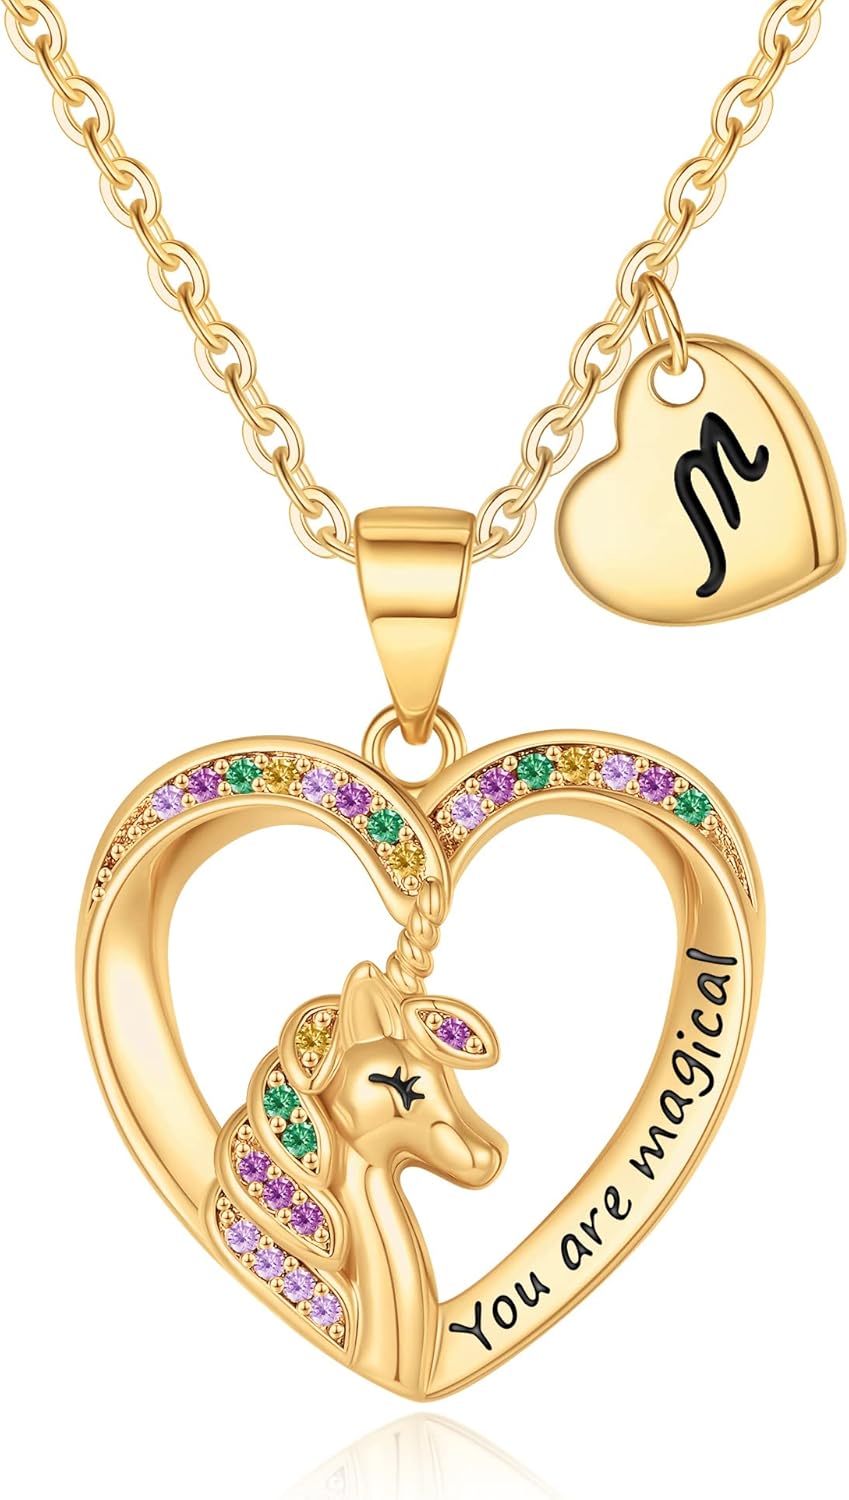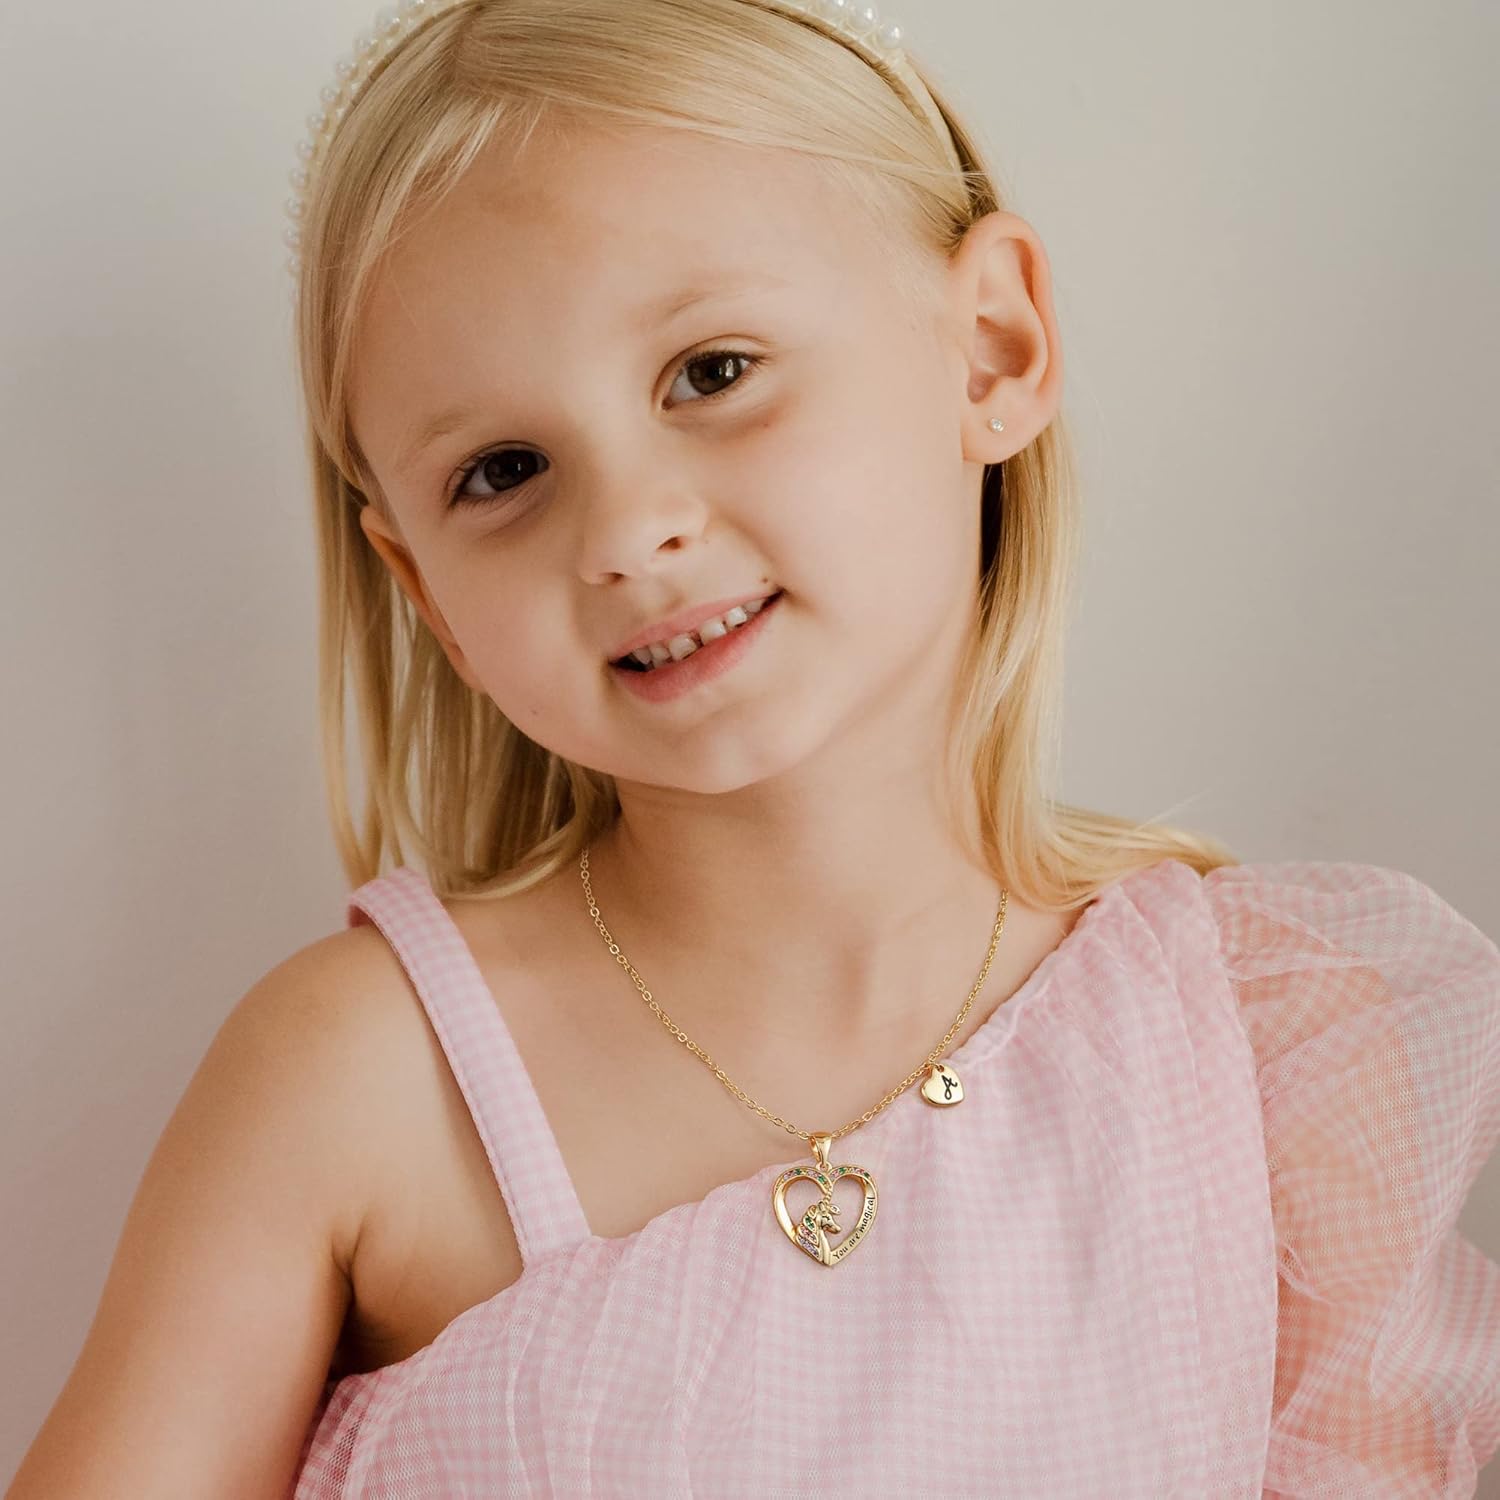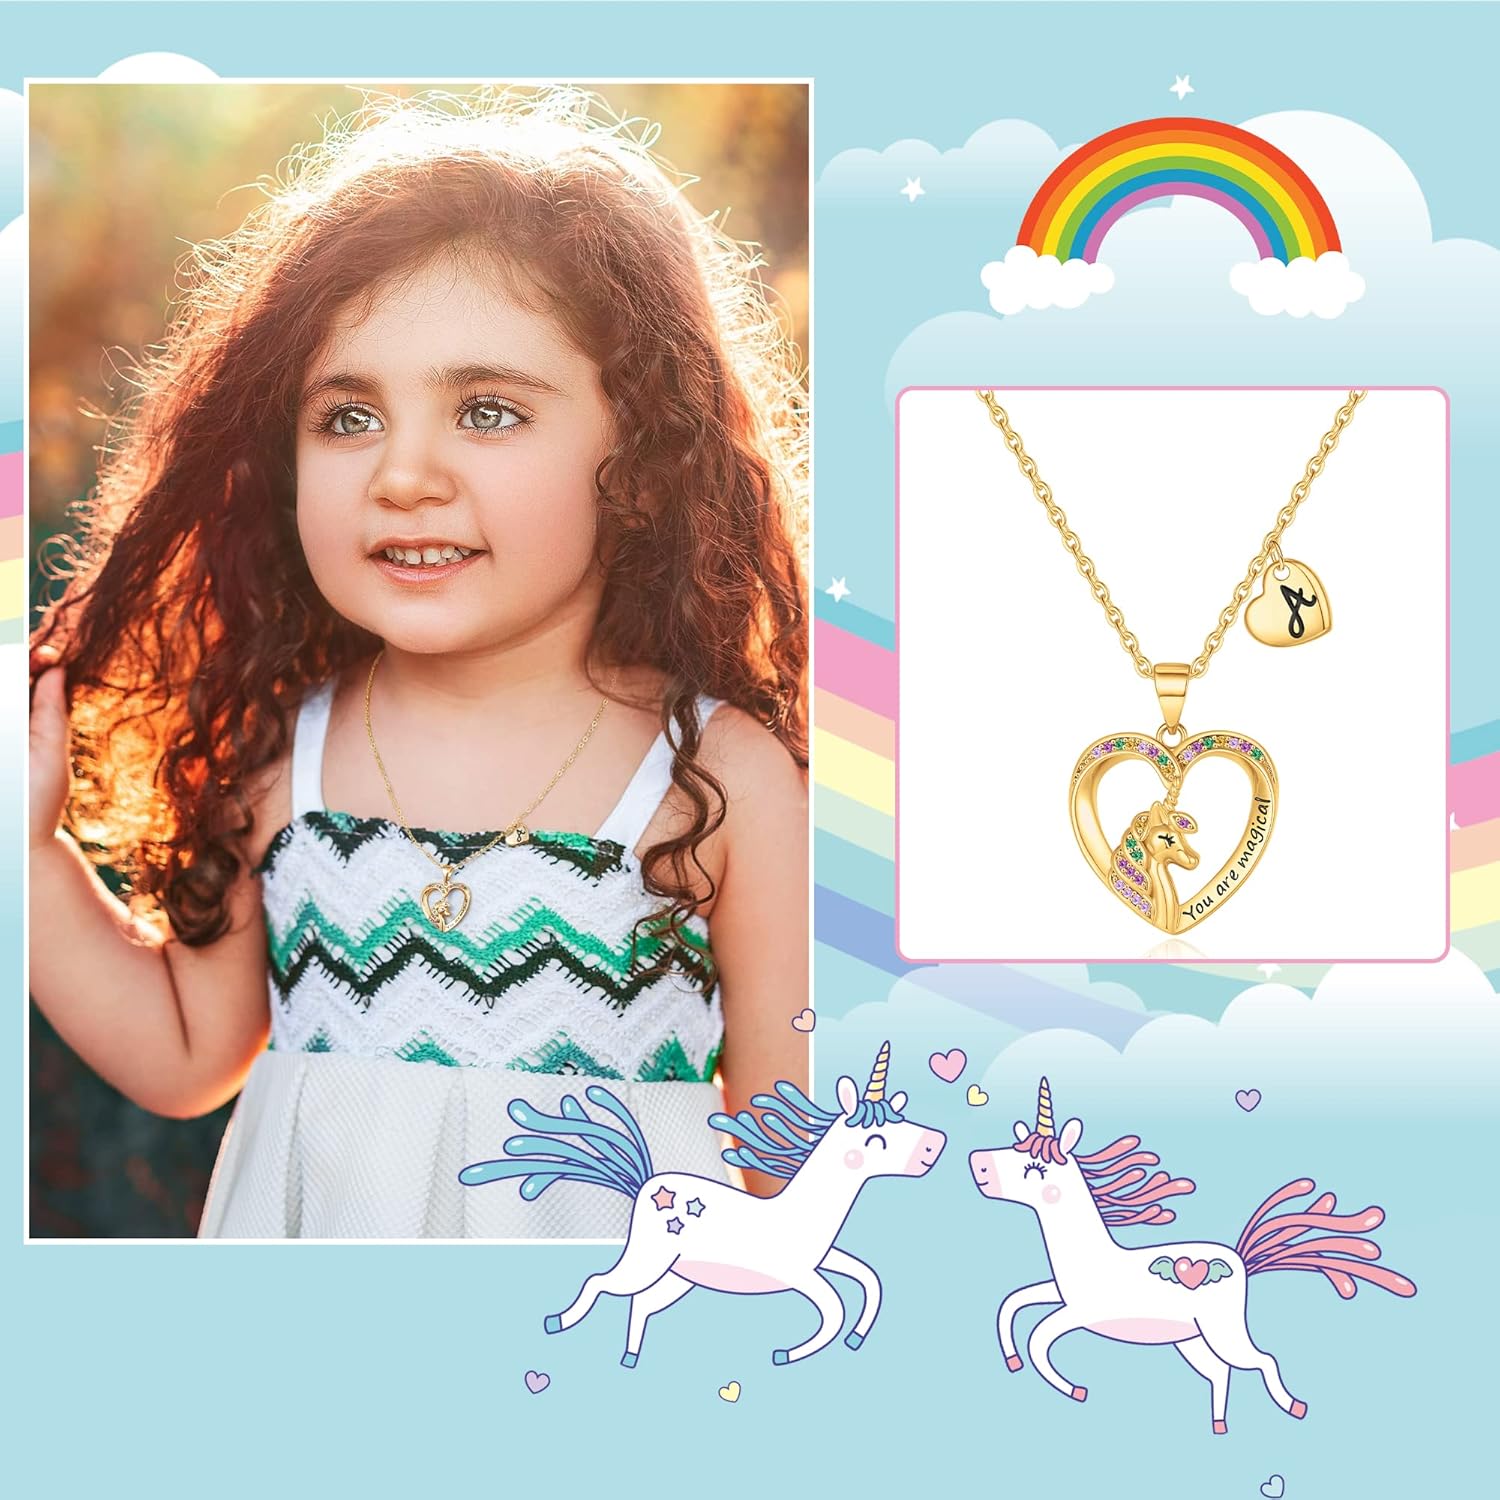
Unicorn Necklaces for Girls, 14K Gold/White Gold/Rose Gold Plated Colorful CZ Heart Pendant Unicorn Necklace Jewelry Toddler Necklaces Letter Initial Necklaces for Teen Girls Unicorn Gifts for Girls
Category: AMAZON FASHION
Product Description ●Unicorn Gifts for Girls Necklaces ●Unicorn Necklaces Size:16''+2'' ●Material: High-quality Brass ●Color: 14K Gold/White Gold/Rose Gold Plated ●Colorful CZ Heart Pendant Unicorn Necklaces for Girls Gifts Unicorn Gift for Girls ●Unicorn is the embodiment of justice, bravery, beauty, noble and pure. ●Girls unicorn necklace comes in the gift box. ●Great kids gift for Christmas, Birthday, Easter, Thanksgiving Day. Heart Initial Necklaces for Girls ●Heart pendant necklace with colorful Cubic Zirconia. ●Letter necklace choose your name initial, or your love one initial name. ●Perfect gifts for daughter, granddaughter, niece, friend.
Features: UNICORN NECKLACE: The initials and heart stand for uniqueness and the unicorn represents courage, happiness, purity and peace. Combining these beautiful meanings, the unicorn necklace is a symbol of love and happiness. Whether worn alone or stacked, it can make a glamour. | MATERIAL: The unicorn necklace for girls is made from high-quality brass, plated with 14k gold. Unicorn necklace 16" + 2". Lobster clasp design, easy to open and close. Hypoallergenic plating crafts, lead free and nickel-free making it suit for any sensitive skin. | UNIQUE DESGIN: The unicorn necklace is paved with colorful 5A+ quality cubic zirconia very sparkly for everyday wear. Unicorn gifts for girls are perfect for unicorns lovers, and they are also great as necklaces gift. If you need a unicorn necklace, try this one. | UNICORN GIFTS FOR GIRLS: Unicorn necklace is packaged in a dainty gift box. Unicorn necklace for yourself, necklace for daughter, necklace for friends... It also makes a perfect unicorn necklace gift for kindergarten graduation, Valentine's Day, Mother's Day, Birthday, Christmas, Easter, Thanksgiving. | AFTER SALE SERVICE: If you have any unicorn necklace problems, please feel free contact us. Any questions and concerns regarding the order will be answered within 24 hours.